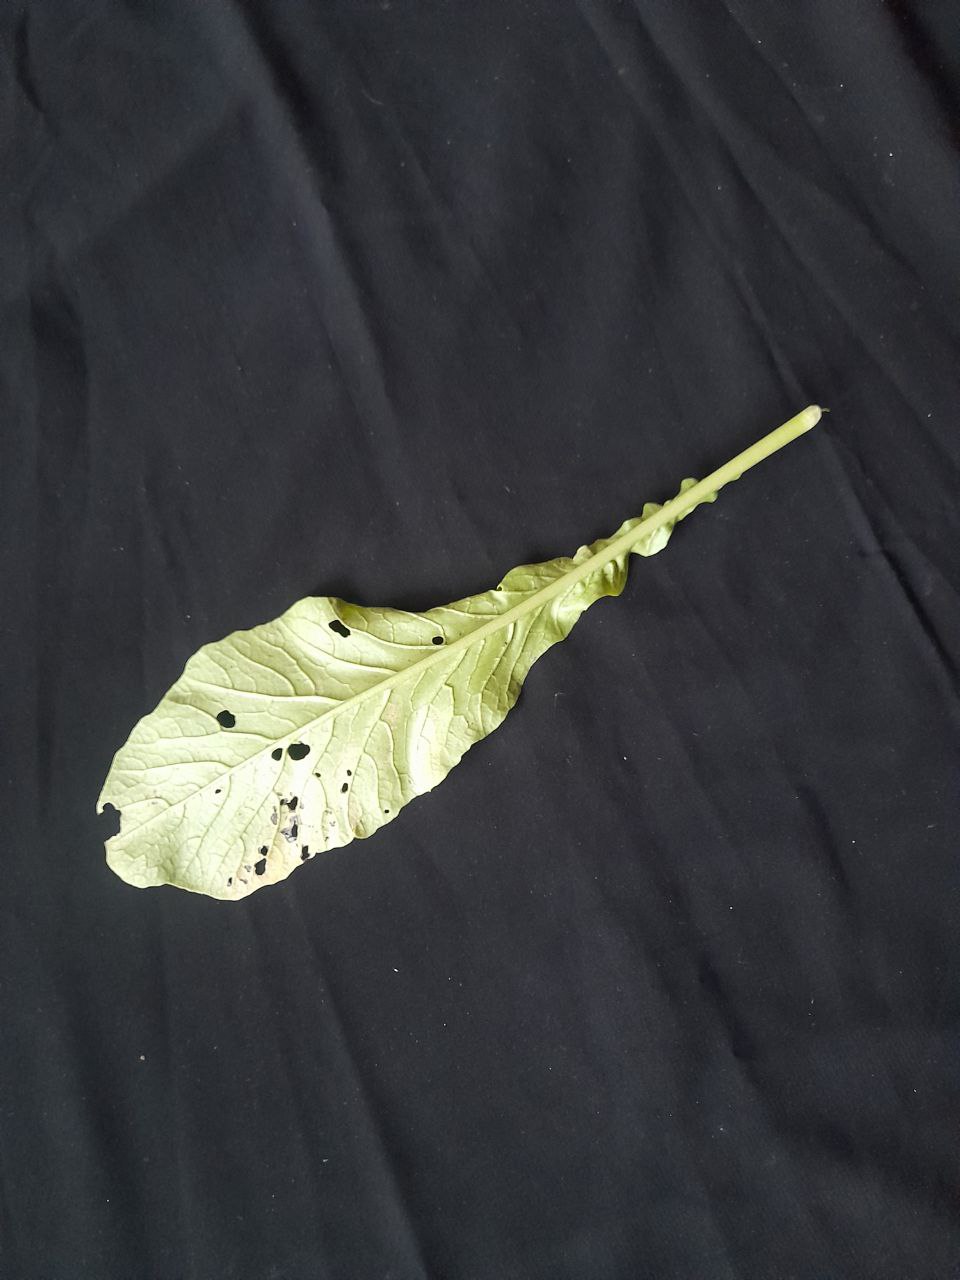
Label: flea beetle